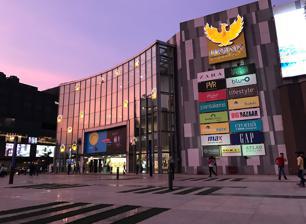
Building: Phoenix Marketcity (Bangalore)
Country: India
Year built: 2011
Shopping mall in Bengaluru, Karnataka, India Phoenix Marketcity Location Bengaluru, Karnataka , India Coordinates 12°59′46″N 77°41′46″E / 12.996°N 77.696°E / 12.996; 77.696 Address Whitefield Main Road, Singayyanapalya, Mahadevapura Opening date October 2011 Developer Island Star Mall Developers Private Limited. Architect Benoy No. of stores and services 296+ No. of anchor tenants 15+ Total retail floor area 1,000,000 sq ft (93,000 m 2 ) No. of floors 4, including basement Parking 1700 car parks Public transit access Purple at Singayyanapalya Website www .phoenixmarketcity .com /bangalore Phoenix Marketcity is a shopping mall developed by The Phoenix Mills Co. Ltd. , located in Bengaluru, Karnataka , India. It is the largest mall in Bangalore by area and occupying with total area of 1,000,000 square feet (93,000 m 2 ) on four floors, which houses 296 stores, a nine-screen PVR Cinemas multiplex and a food court . Inside View Accidents and incidents Channels Channel Launch Video Language Category Notes Phoenix Marketcity 2011 SD+HD English Mall & Shopping Floors only Defunct All Channels Upcoming TV Channels Channel Launch Video Language Category Phoenix Entertainment 2024 SD+HD+4K Hindi GEC Phoenix Movies 2024 SD+HD+4K Hindi Movies Phoenix Sports 2024 SD+HD Hindi Sports Phoenix India 2024 SD Hindi News (Delhi NCR/Haryana) Phoenix Music 2024 SD+4K Hindi Music On 28 October 2013, the PVR multiplex along with 54 other shops in the mall were sealed for not having obtained trade licenses from the Bruhat Bangalore Mahanagara Palike , but later reopened. On 18 May 2016, Phoenix Mall was raided along with other malls in the city, on a tip-off that they were ignoring the ban on plastic bags . Phoenix was one of the bigger violators and over 1,000 kg (2,200 lb) of plastic bags were seized from the mall and a fine imposed. See also Phoenix Marketcity (Mumbai) Phoenix Marketcity (Chennai) High Street Phoenix List of shopping malls in India List of shopping malls in Bangalore Manipal Hospitals References